List of lakes of Greater Sudbury

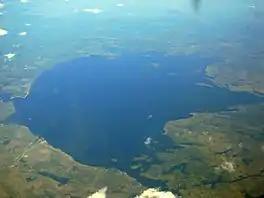
Lake Wanapitei

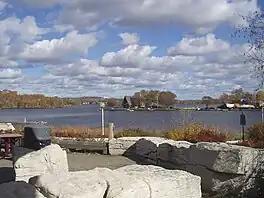
Lake Ramsey

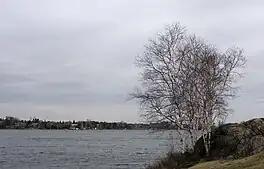
Lake Nepahwin

Greater Sudbury (Ontario, Canada) is considered a city of lakes containing 330 lakes, and the largest lake contained within a city, Lake Wanapitei with 13,257 hectares. The lakes drain into two main watersheds: to the east is the French River watershed which flows into Lake Huron via Georgian Bay, and to the west is the Spanish River watershed which flows into Lake Huron via the North Channel.